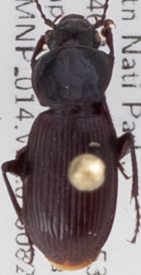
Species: Pterostichus restrictus
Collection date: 2018-08-20
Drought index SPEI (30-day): -0.732
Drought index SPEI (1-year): -1.28
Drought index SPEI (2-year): -0.54